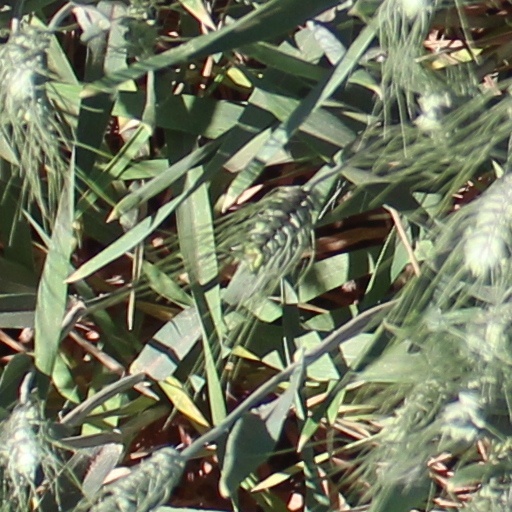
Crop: wheat